Presidency of Woodrow Wilson

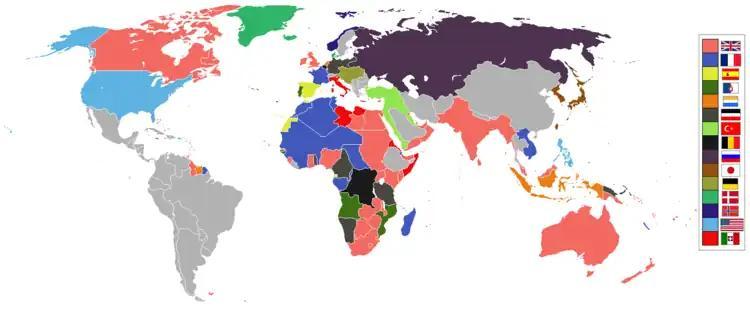
Map showing control by the main powers at start of 1914

With the support of the Democratic Congress, Wilson introduced a comprehensive program of domestic legislation at the outset of his administration, something no president had ever done before. The Democrats had four major priorities: the conservation of natural resources, banking reform, tariff reduction, and equal access to raw materials, which was accomplished in part through the regulation of trusts. Foreign affairs increasingly dominated his presidency starting in 1915, Wilson's first two years in office largely focused on domestic policy, and the president found success in implementing much of his ambitious "New Freedom" agenda.